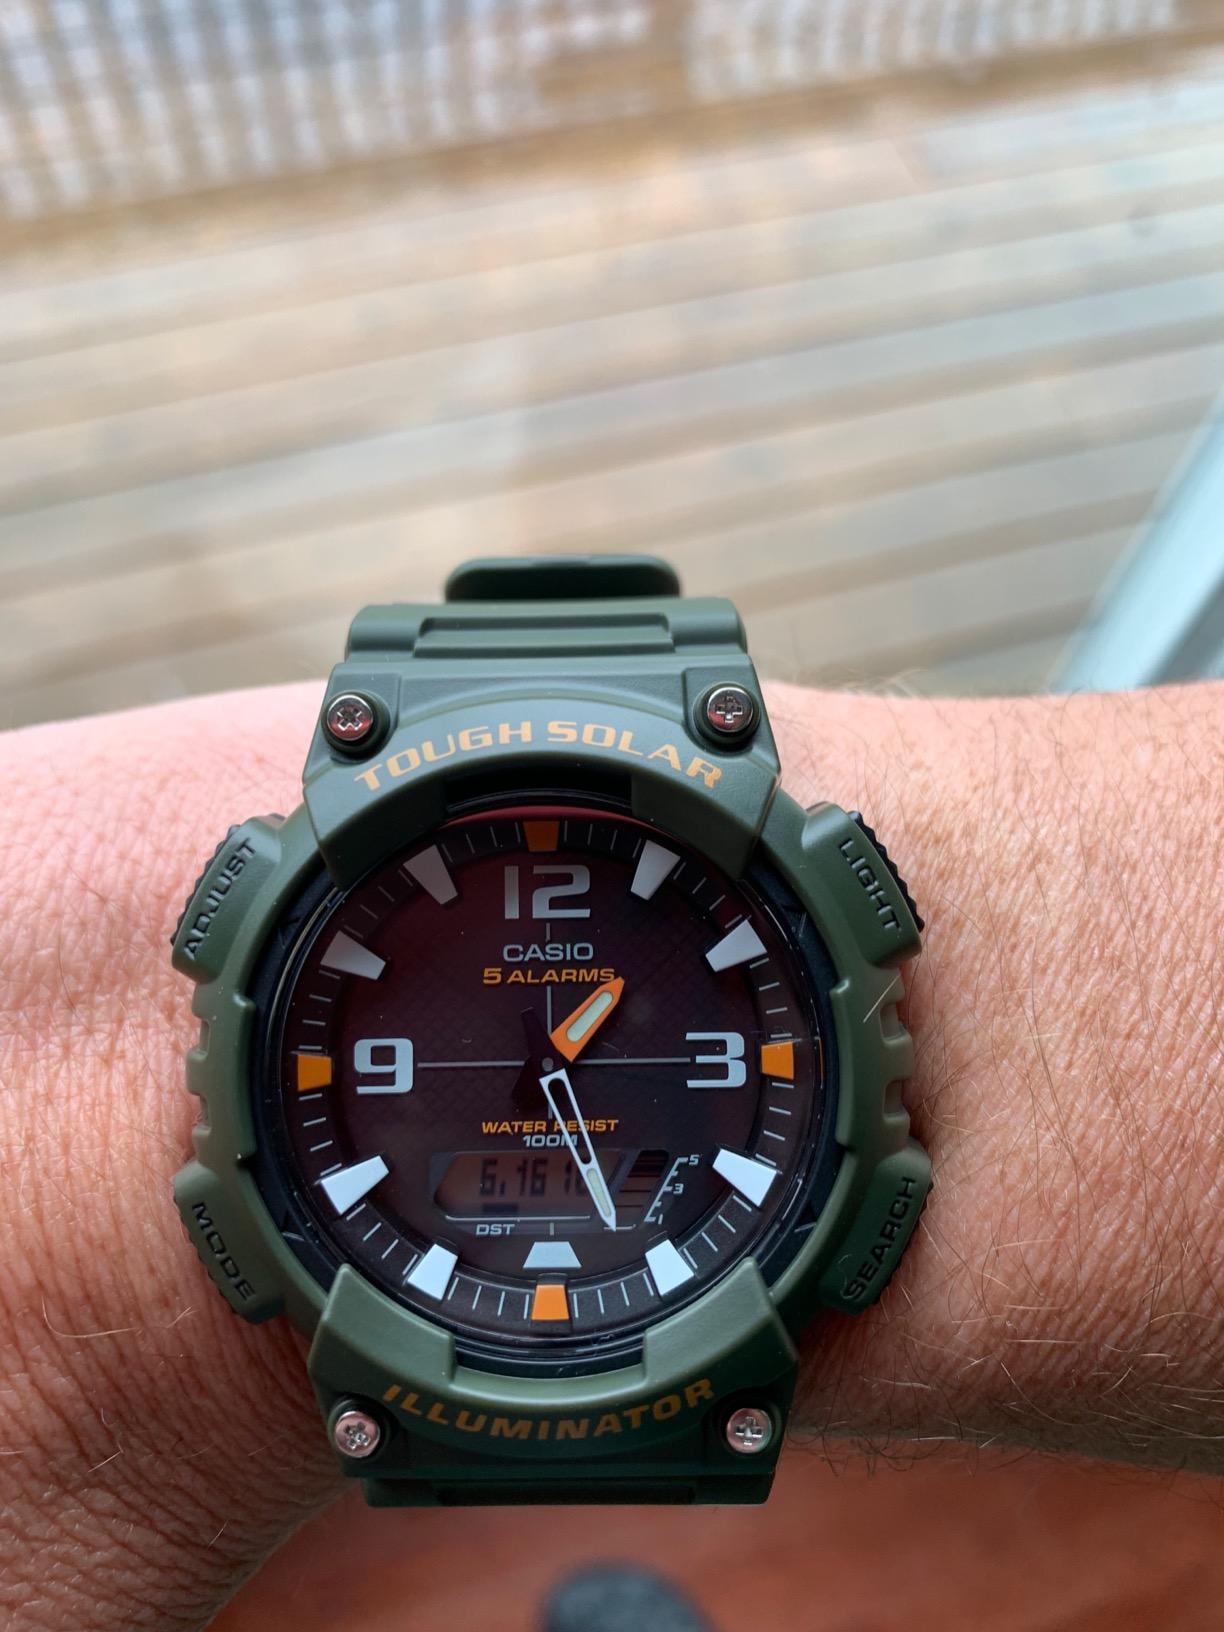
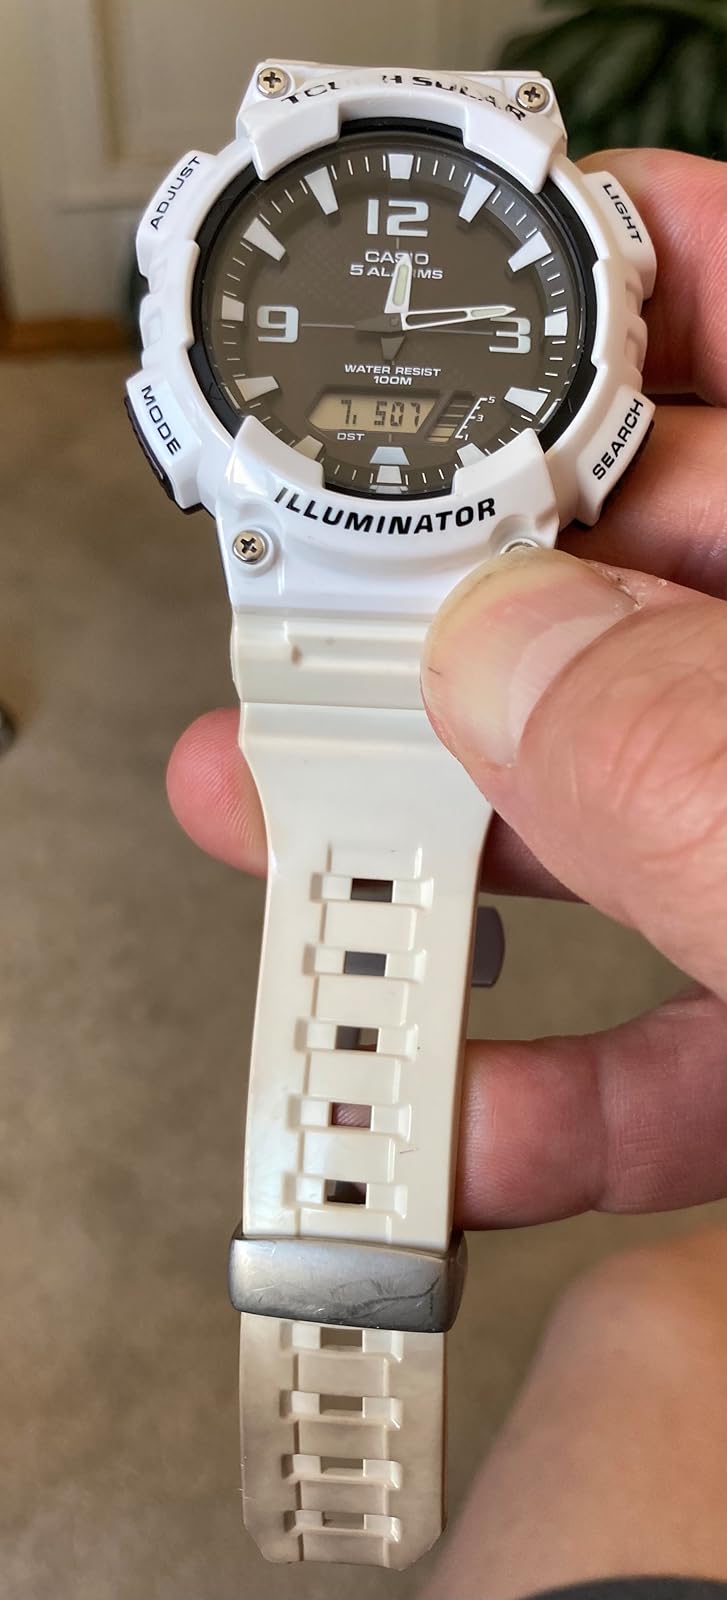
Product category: accessories_watch
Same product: no